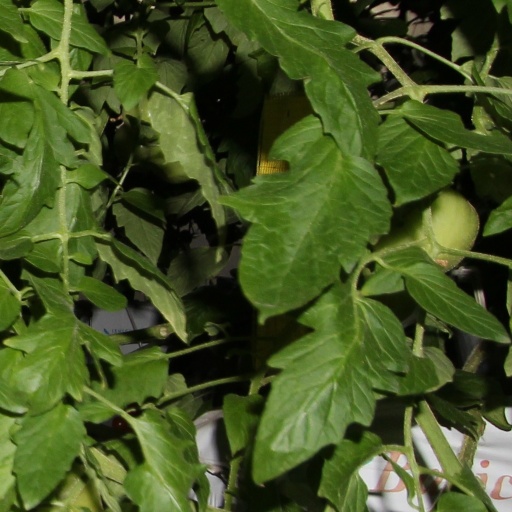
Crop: tomato